Marine Le Pen

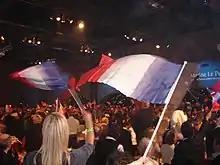
Supporters of Marine Le Pen in 2011

As a president of the Front National, Marine Le Pen currently sits as an "ex officio" member among the FN Executive Office (8 members), the Executive Committee (42 members) and the Central Committee (3 "ex officio" members, 100 elected members, 20 co-opted members).